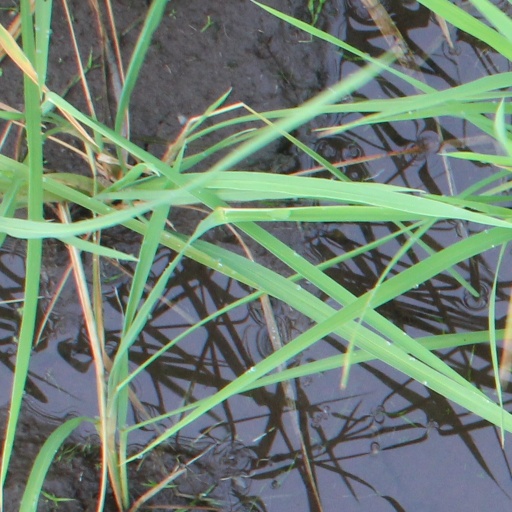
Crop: rice